Highland Christian Church

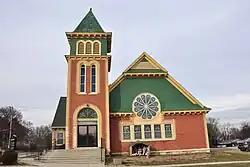

The Highland Christian Church is a historic church at 102 E. Main Street in Highland, Kansas. It was built in 1904 and added to the National Register in 2007.